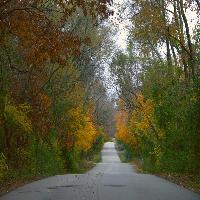
Weather: cloudy or overcast